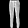
Label: Trouser